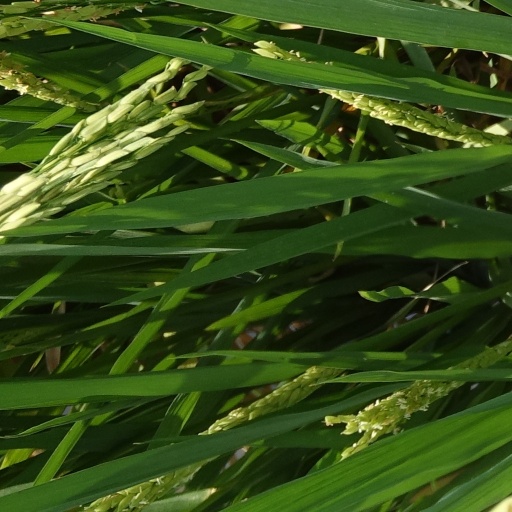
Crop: rice